Doosra (2021 film)

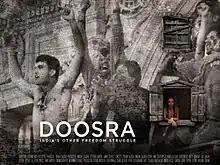
Doosra Official Poster

Doosra is an unreleased Indian feature film directed by Abhinay Deo. The original idea behind the film came from Chicago-based Executive Producers Masha Sajdeh and Rohan Sajdeh, which was then developed into a story and screenplay by Agnello Dias. Two Hollywood writers, Matt Graham and Zak Shaikh were also brought in during development to work on the screenplay. The film is produced by Masha Sajdeh, Steven Cantor and Jamie Schutz. Doosra is the story of how cricket changed India, seen through the eyes of a young girl. The film is a fictional narrative weaving with archival footage well-documented incidents from India's political, economic and sporting history at the turn of the millennium.